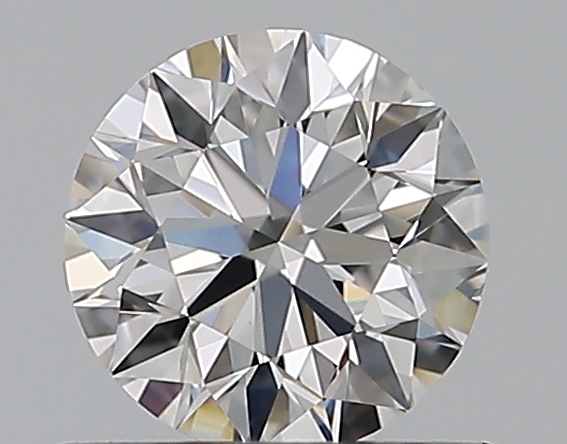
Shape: round
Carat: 0.5
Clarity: VS2
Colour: D
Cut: EX
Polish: EX
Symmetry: EX
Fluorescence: N
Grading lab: GIA
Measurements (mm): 5.04 x 5.08 x 3.18